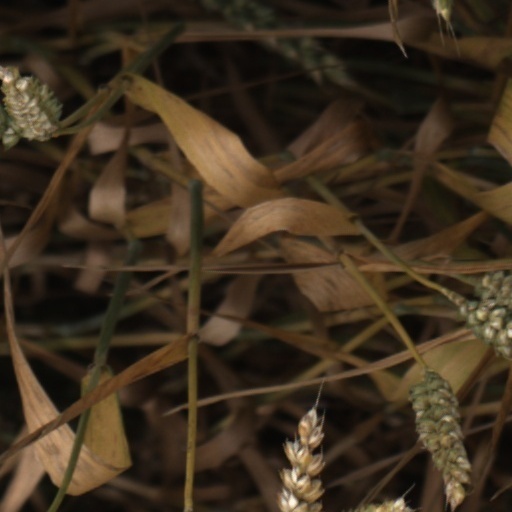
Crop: wheat